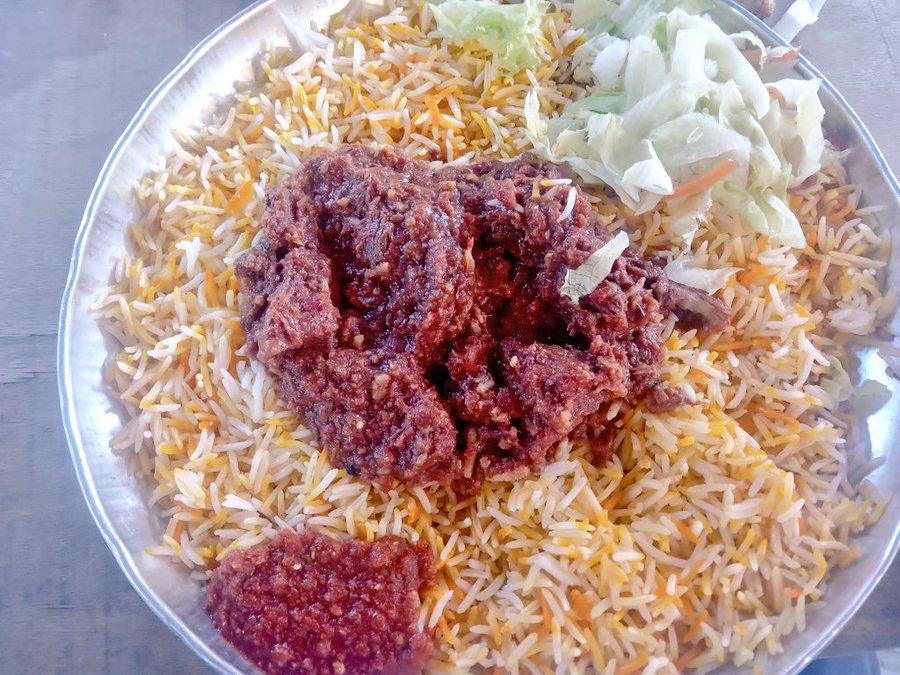
Wali wa biriani, rojo la nyama, kachumbari wa kukaanga na kabeji zimeandaliwa kwenye sinia kubwa la mabati. Sinia hilo limeekwa juu ya meza.